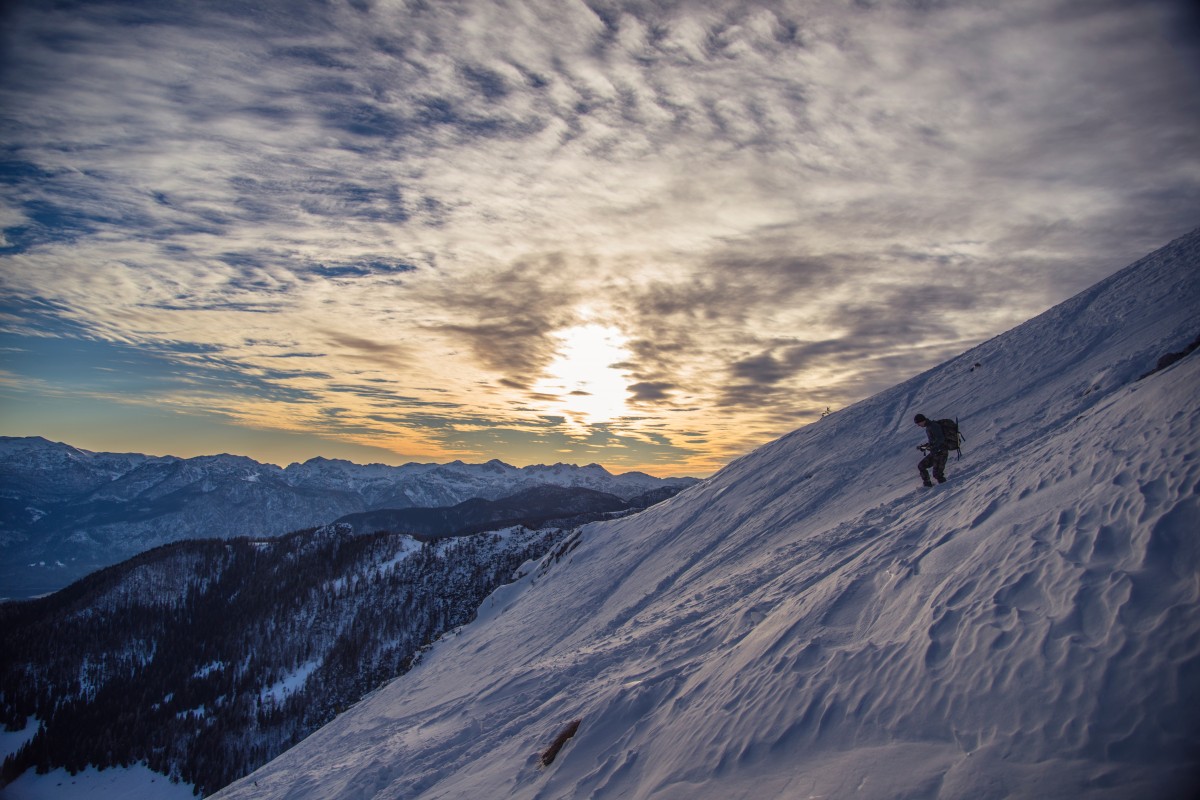
Tags: winter, cloud, sky, sun, sunrise, sunset, sunlight, morning, dawn, atmosphere, mountain range, dusk, weather, extreme, backcountry, descent, mountain climbing, altitude, season, summit, alps, mountainous landforms